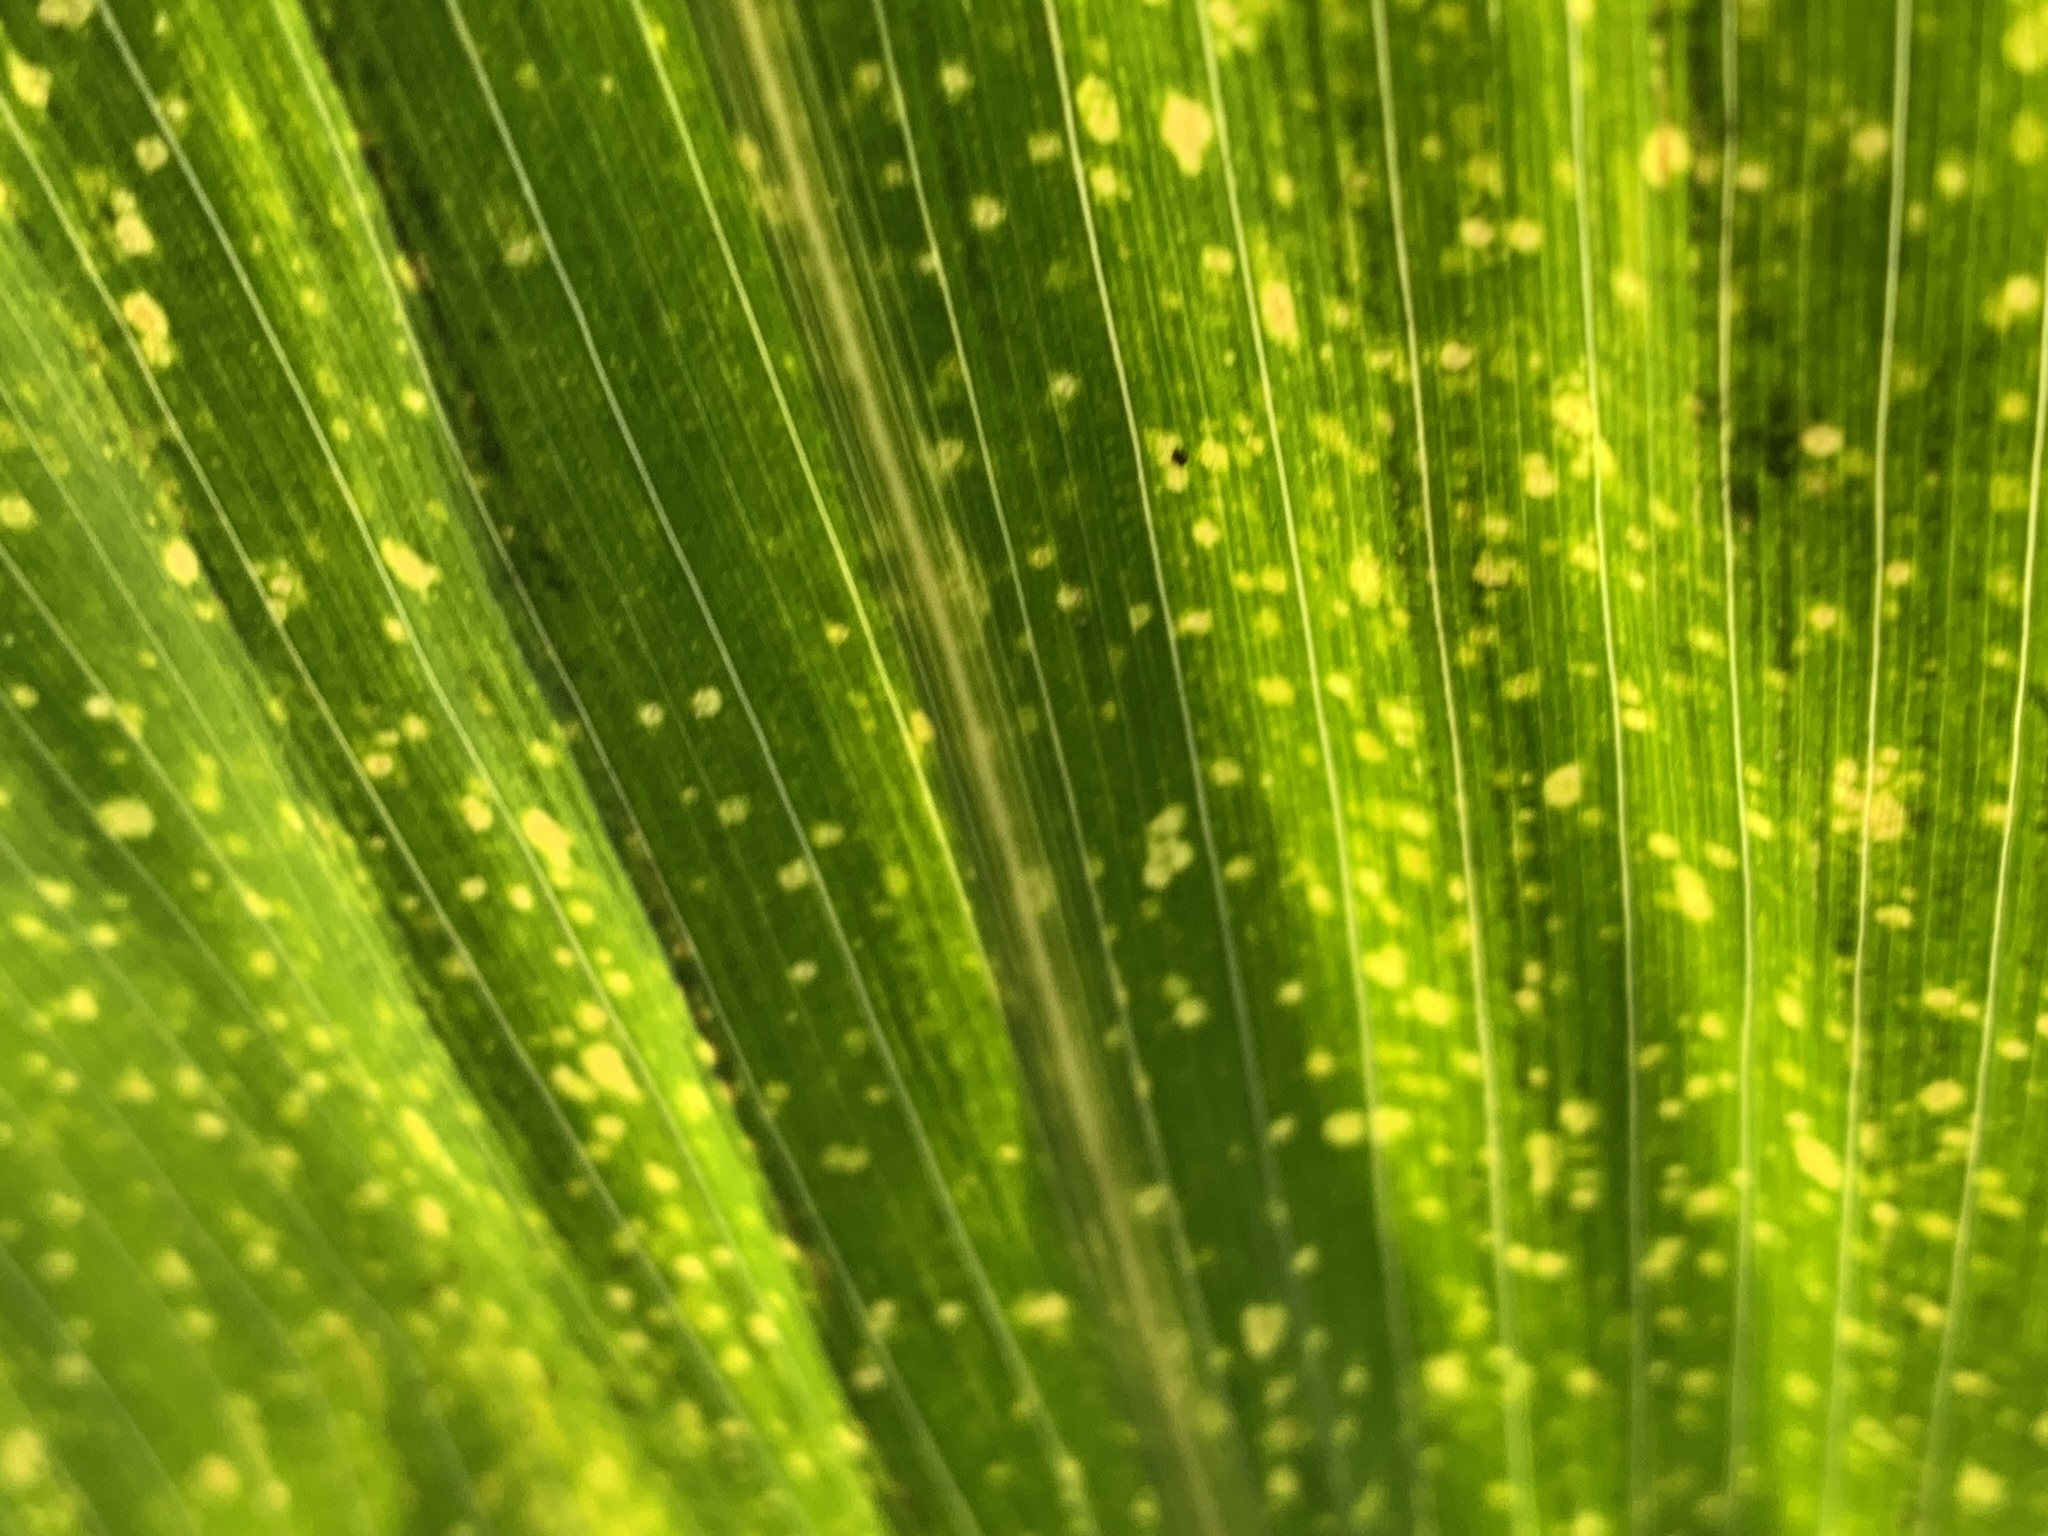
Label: MLN